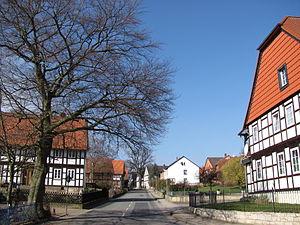
Almstedt est une commune allemande de l'arrondissement de Hildesheim, Land de Basse-Saxe.